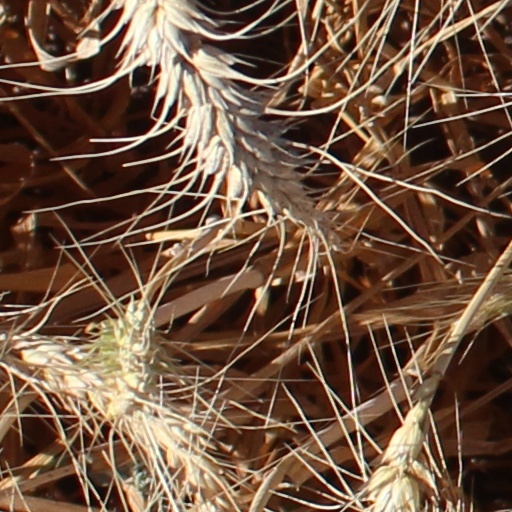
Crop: wheat